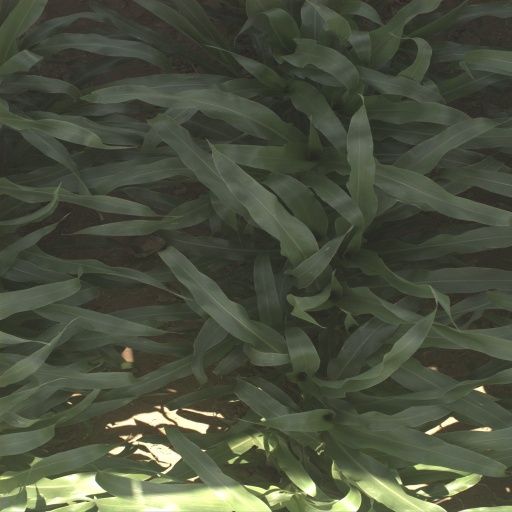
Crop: sorghum